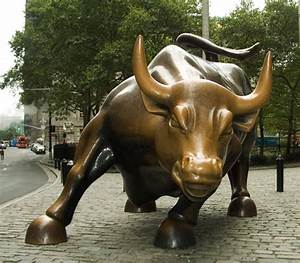
Label: cow